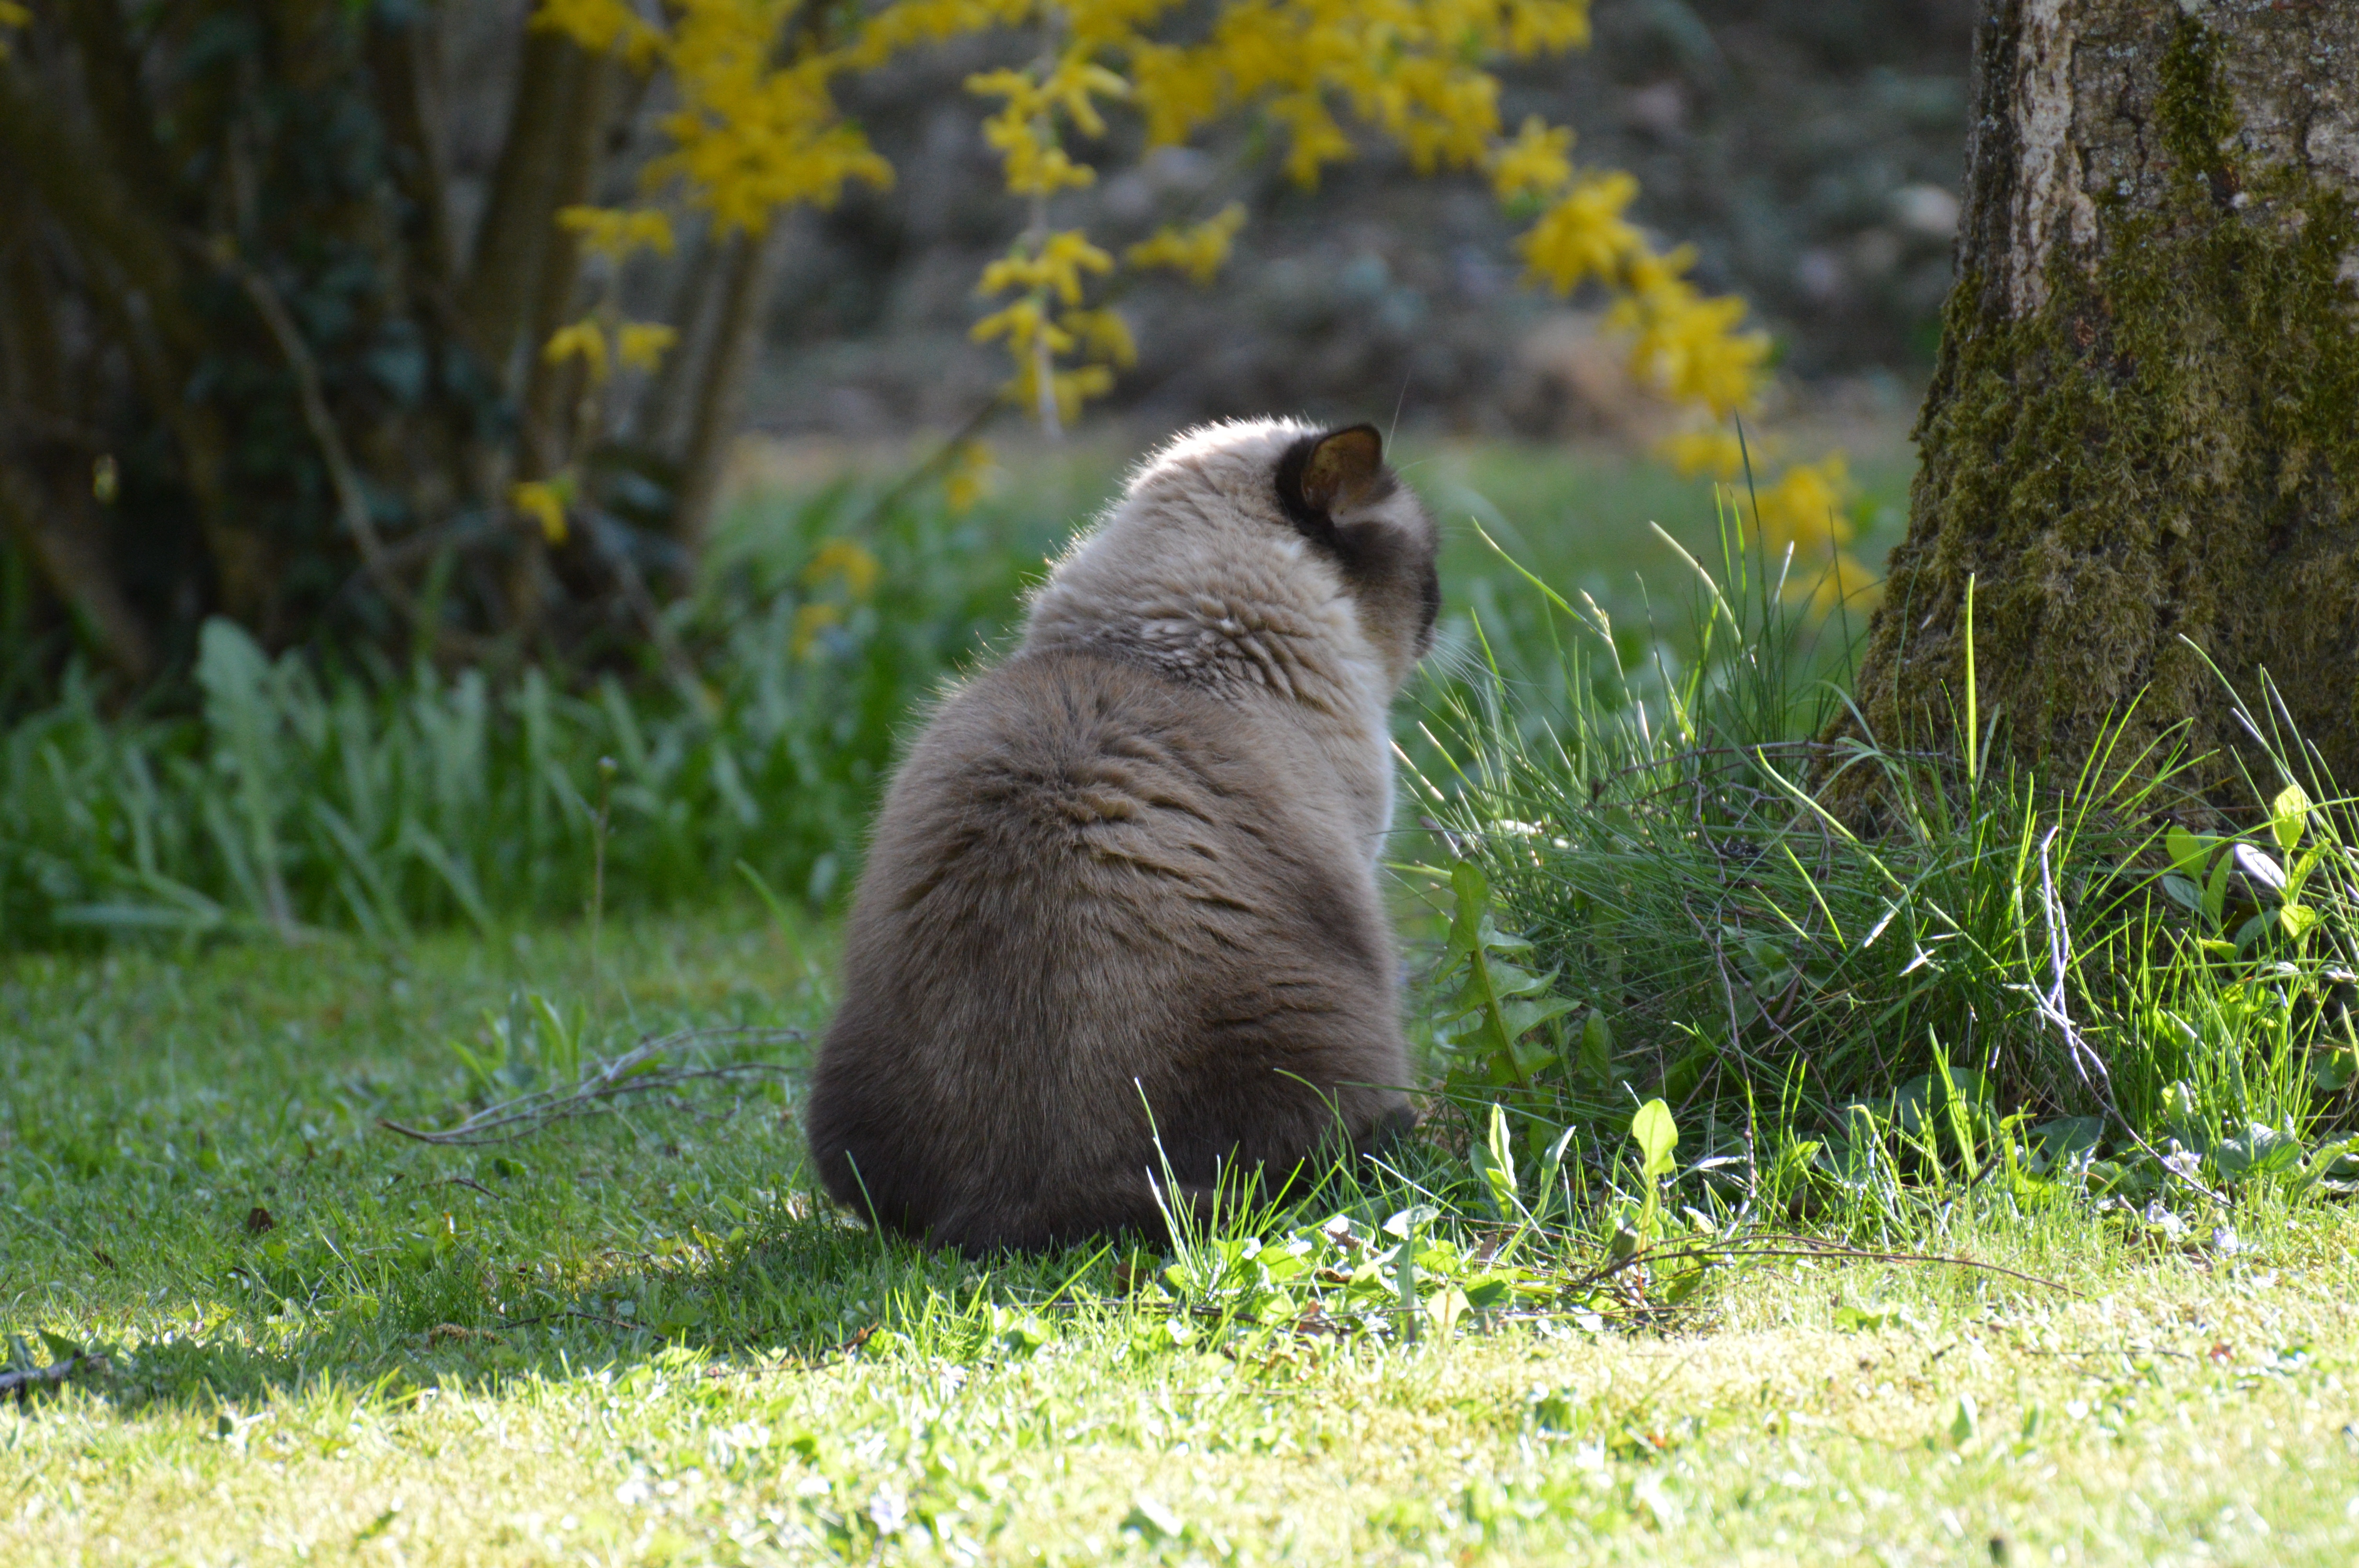
sweet, animal, cute, bear, wildlife, zoo, cat, mammal, fauna, vertebrate, mieze, marmot, dear, british shorthair, dog breed group